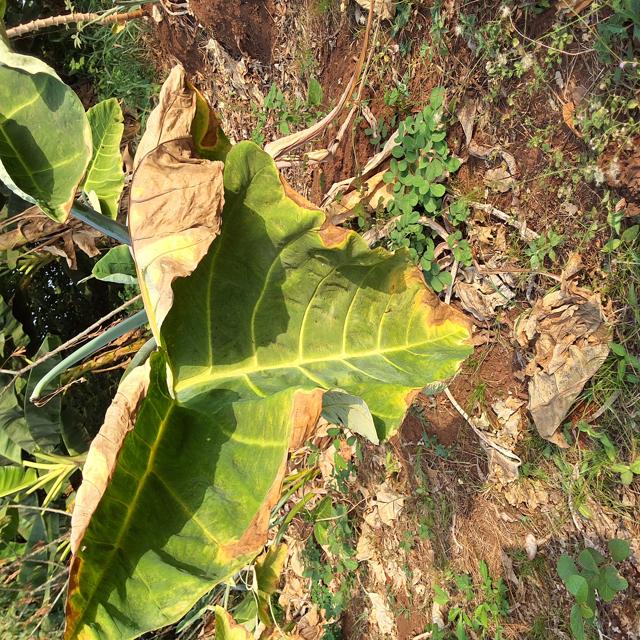
Label: Mid_Blight